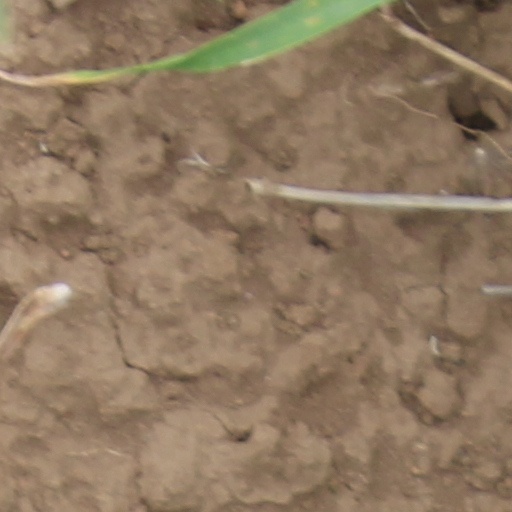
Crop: wheat